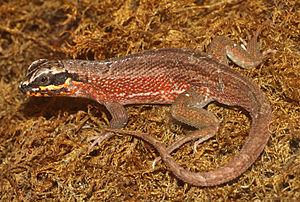
Leiocephalus personatus (Leiocephalidae), photographié dans le zoo de reptiles de Neu-Ulm, en Allemagne.
Leiocephalus personatus est une espèce de sauriens de la famille des Leiocephalidae.